Balunga Toka

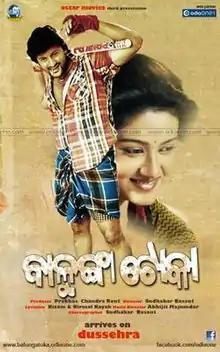
Theatrical poster

Balunga Toka is a 2011 Indian Odia-language romantic drama film directed by Sudhakar Basant. The film stars Anubhav Mohanty and Barsha Priyadarshini as lead role. A remake of the 2004 Tamil-Telugu bilingual film "7G Rainbow Colony," it released on 2 October 2011. The film was commercially successful.The film score was released by Amara Muzik.